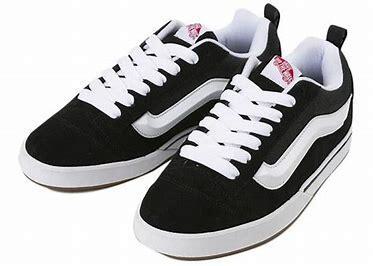
Brand: Vans
Model: KNU Skool